Hector Morison

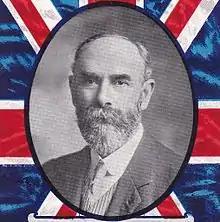
Hector Morison

Hector Morison (1850 – 4 June 1939) was a British stockbroker and Liberal Party politician.